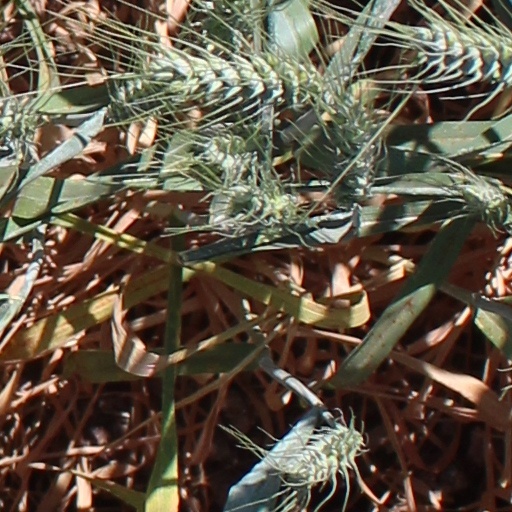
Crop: wheat